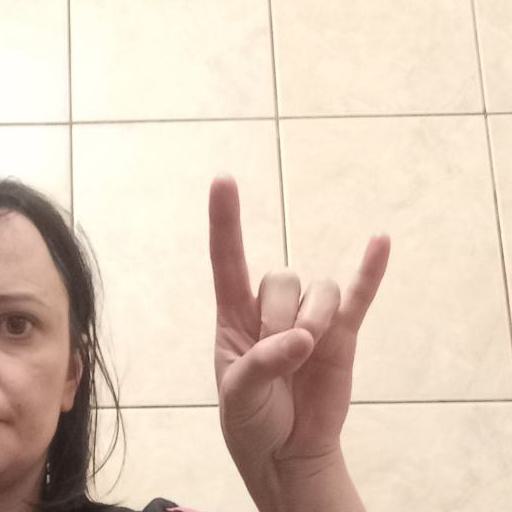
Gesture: rock